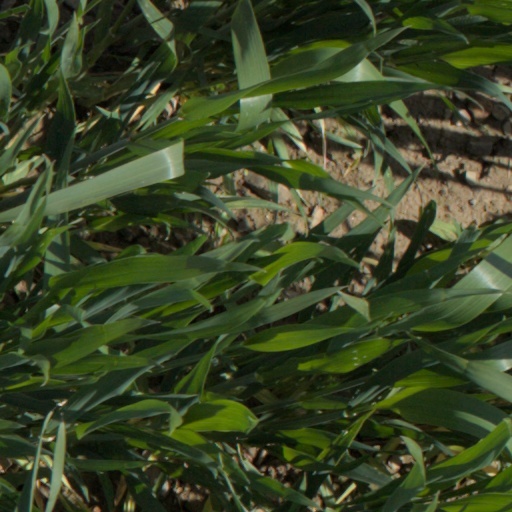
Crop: wheat